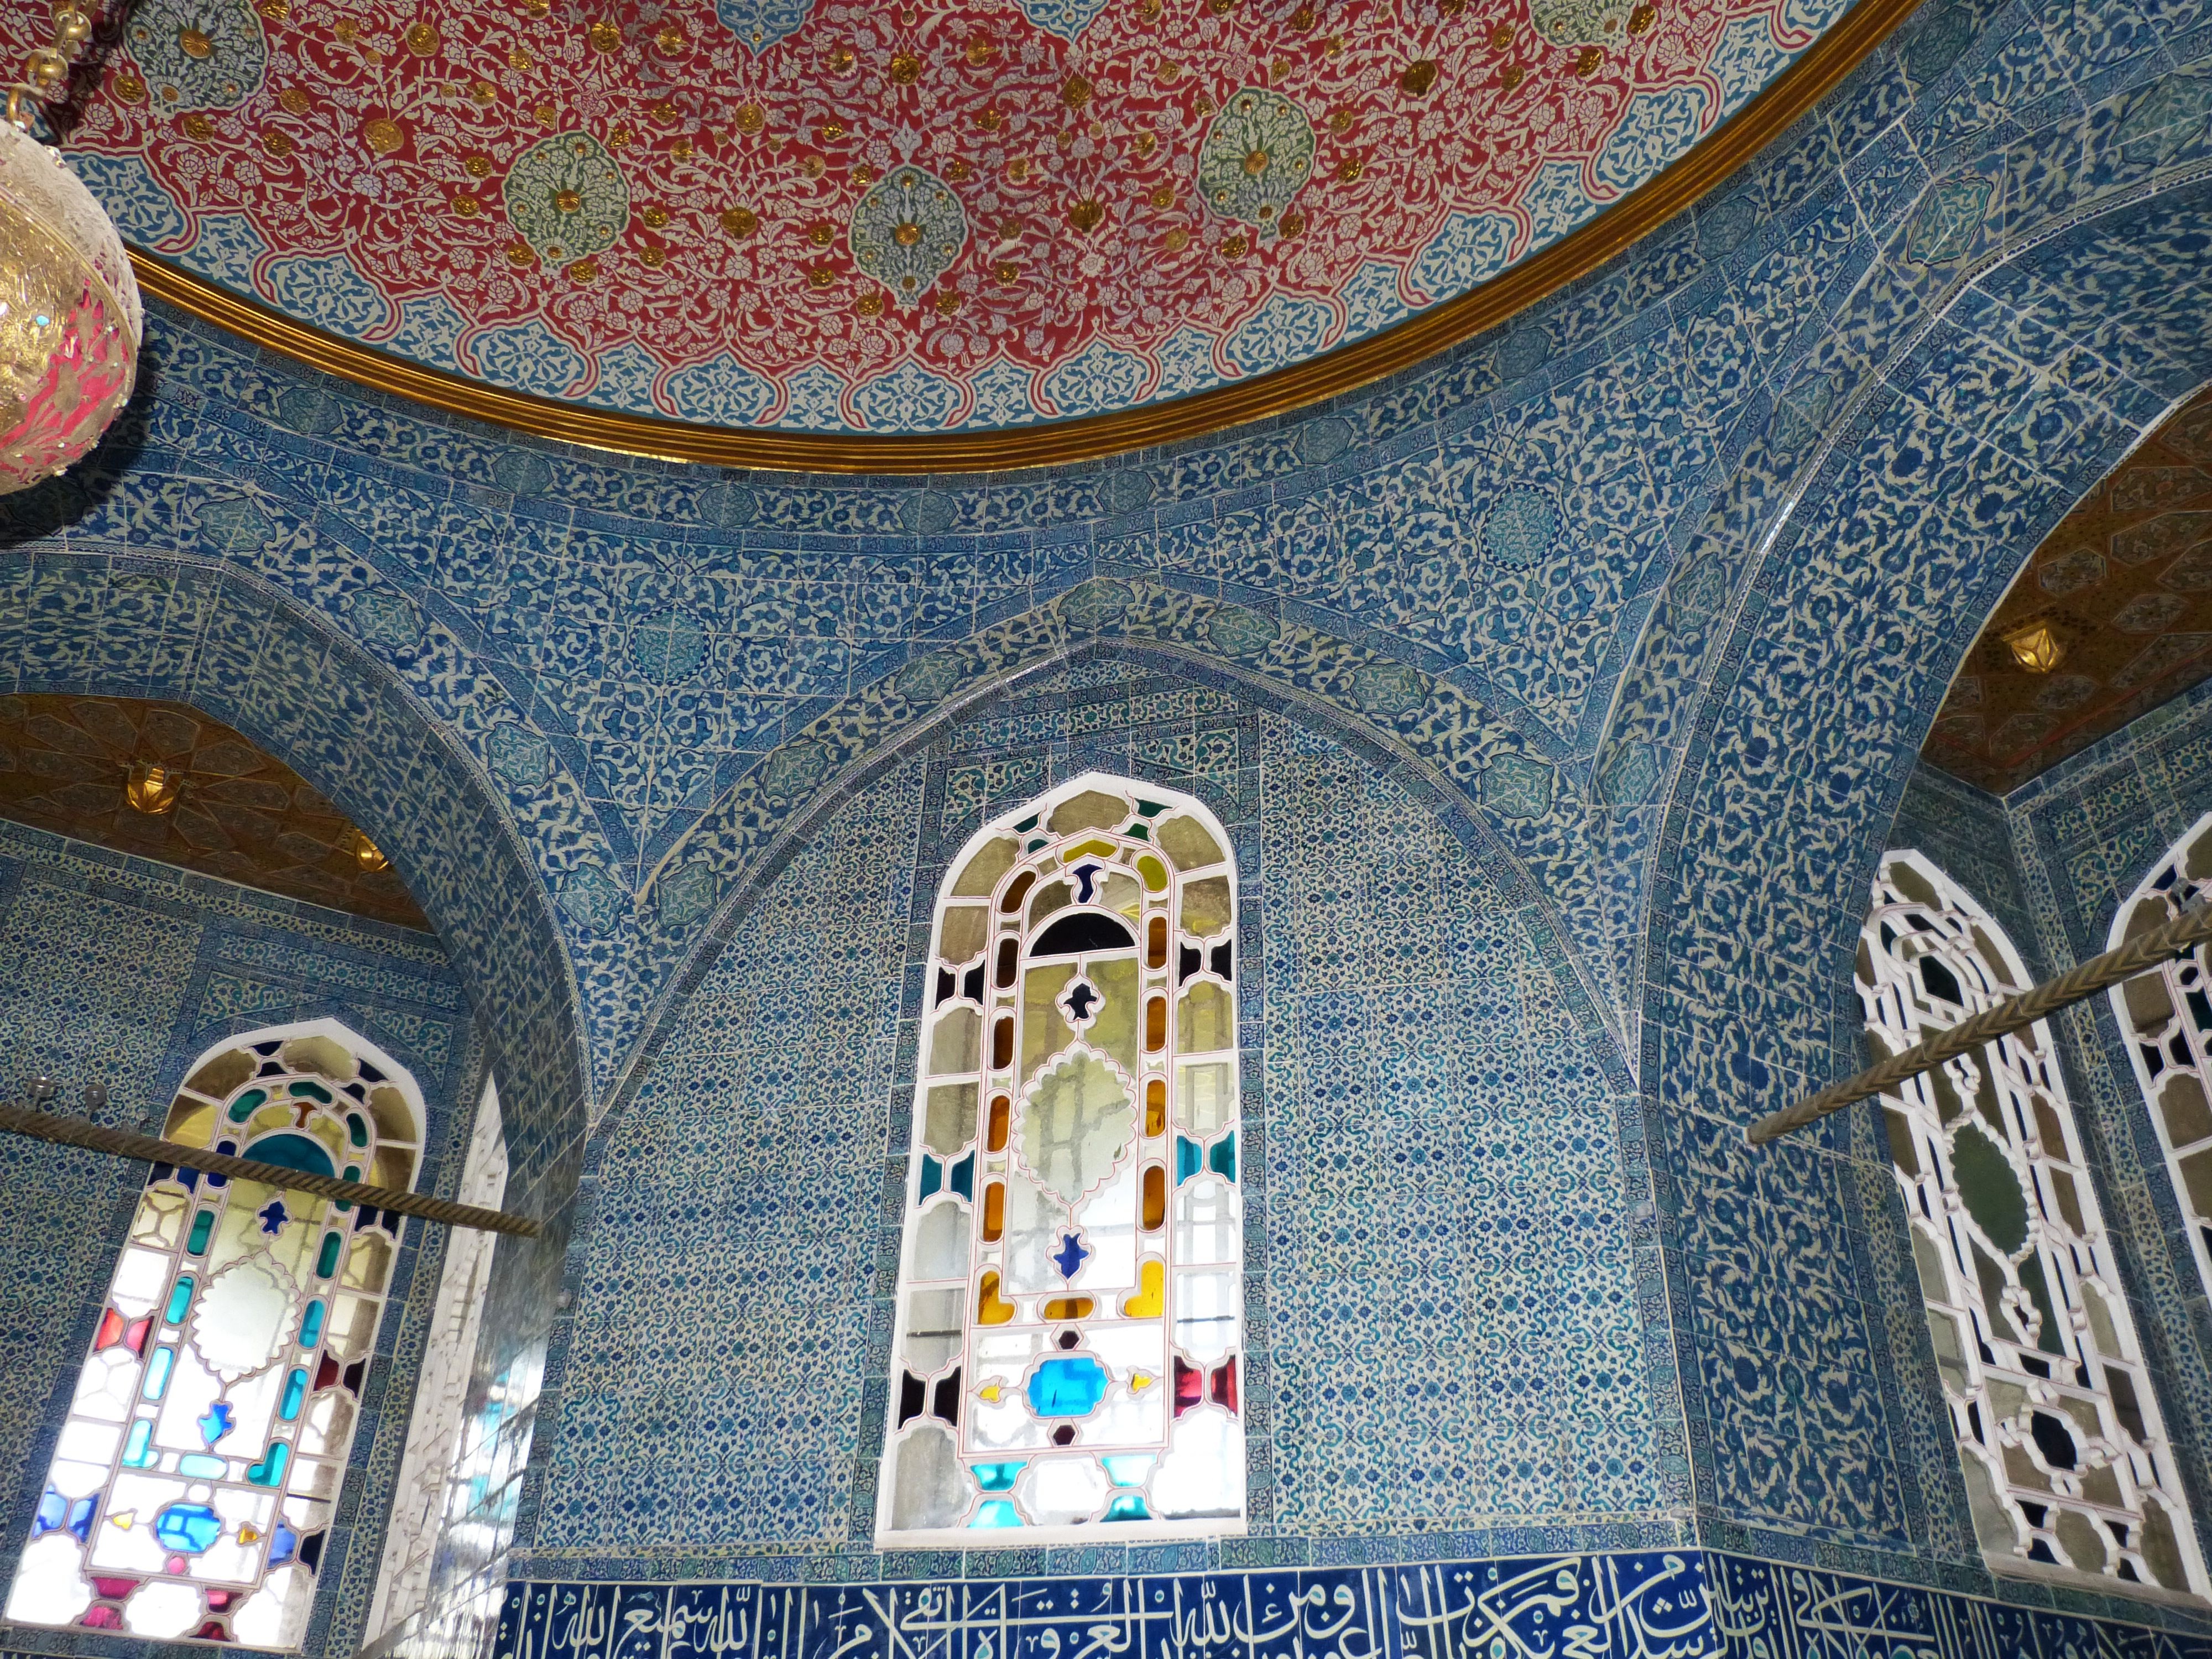
window, building, palace, wall, pattern, ceramic, castle, facade, tile, church, chapel, stained glass, place of worship, turkey, istanbul, mosque, synagogue, dome, historically, sultan, topkapi